Chandragupta II

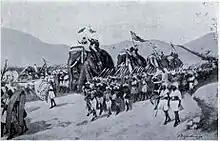
"Vikramaditya goes forth to war", a modern artist's imagination

Gupta records mention Dhruvadevi as Chandragupta's queen, and the mother of his successor Kumaragupta I. The Basarh clay seal mentions Dhruva-svamini as a queen of Chandragupta, and the mother of Govindagupta. It is unlikely that Chandragupta had two different queens with similar names: it appears that Dhruvasvamini was most probably another name for Dhruvadevi, and that Govindagupta was a real brother of Kumaragupta.